Coverville

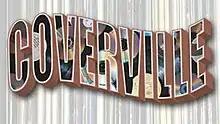
The coverville logo

Ibbott, who wanted to be a disc jockey as a child, began his DJ career at weddings, though was bored with the music selection such venues permitted. A TechTV story he saw in August 2004 got him interested in podcasting. The first "Coverville" podcast was launched on September 28, 2004. "Coverville" passed episode #300 on March 4, 2007 and episode #500 on August 26, 2008, which was celebrated with a "gala" in Las Vegas where fans could meet with artists featured on the show.